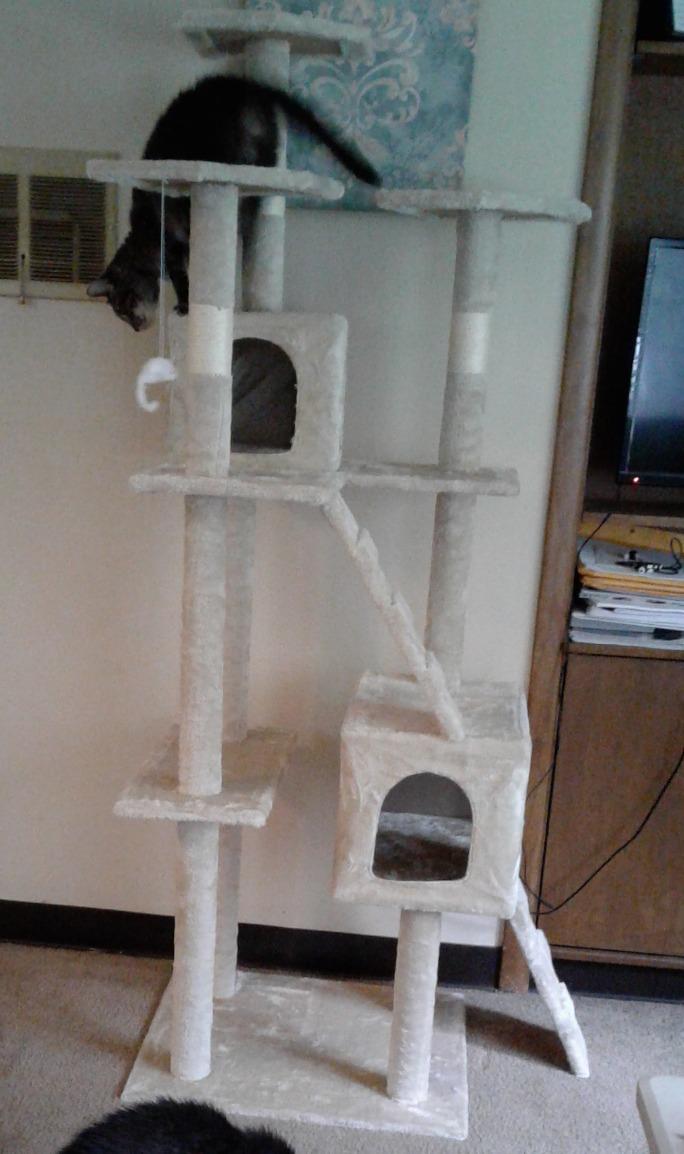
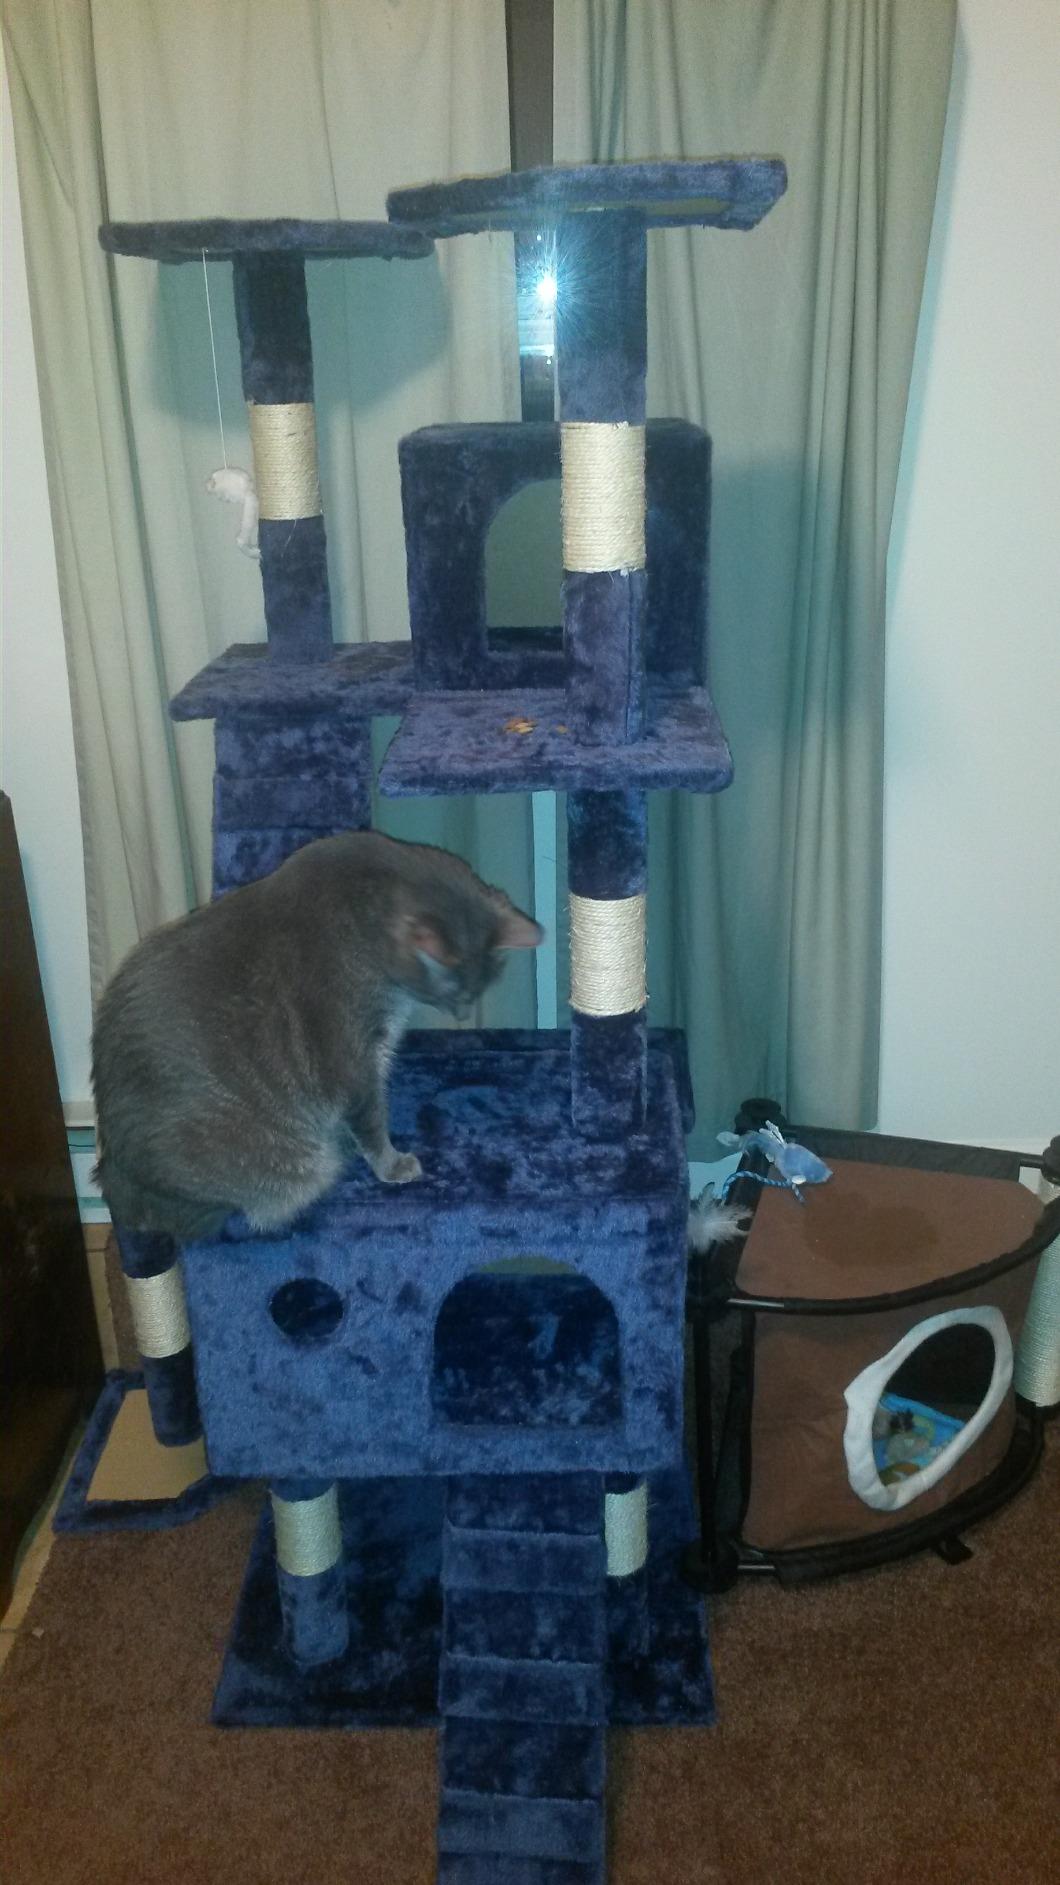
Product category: items_cat tree
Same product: no